Bavarian Forest Club

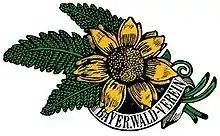
Bavarian Forest Club

The Bavarian Forest Club, or BWV, is a German club that promotes culture, local history and folklore, nature and landscape conservation, and walking in the Bavarian Forest. It has its head office in Zwiesel and is registered in the register of clubs and societies in the district office at Deggendorf (VR 10158).